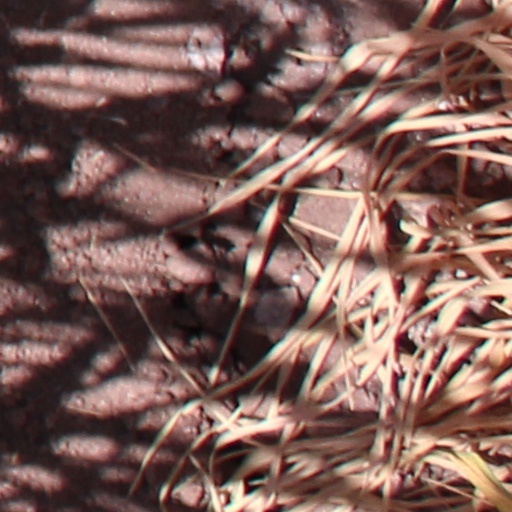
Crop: wheat